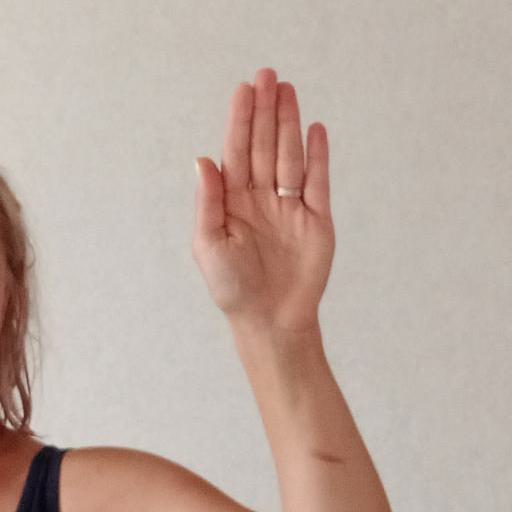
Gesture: stop